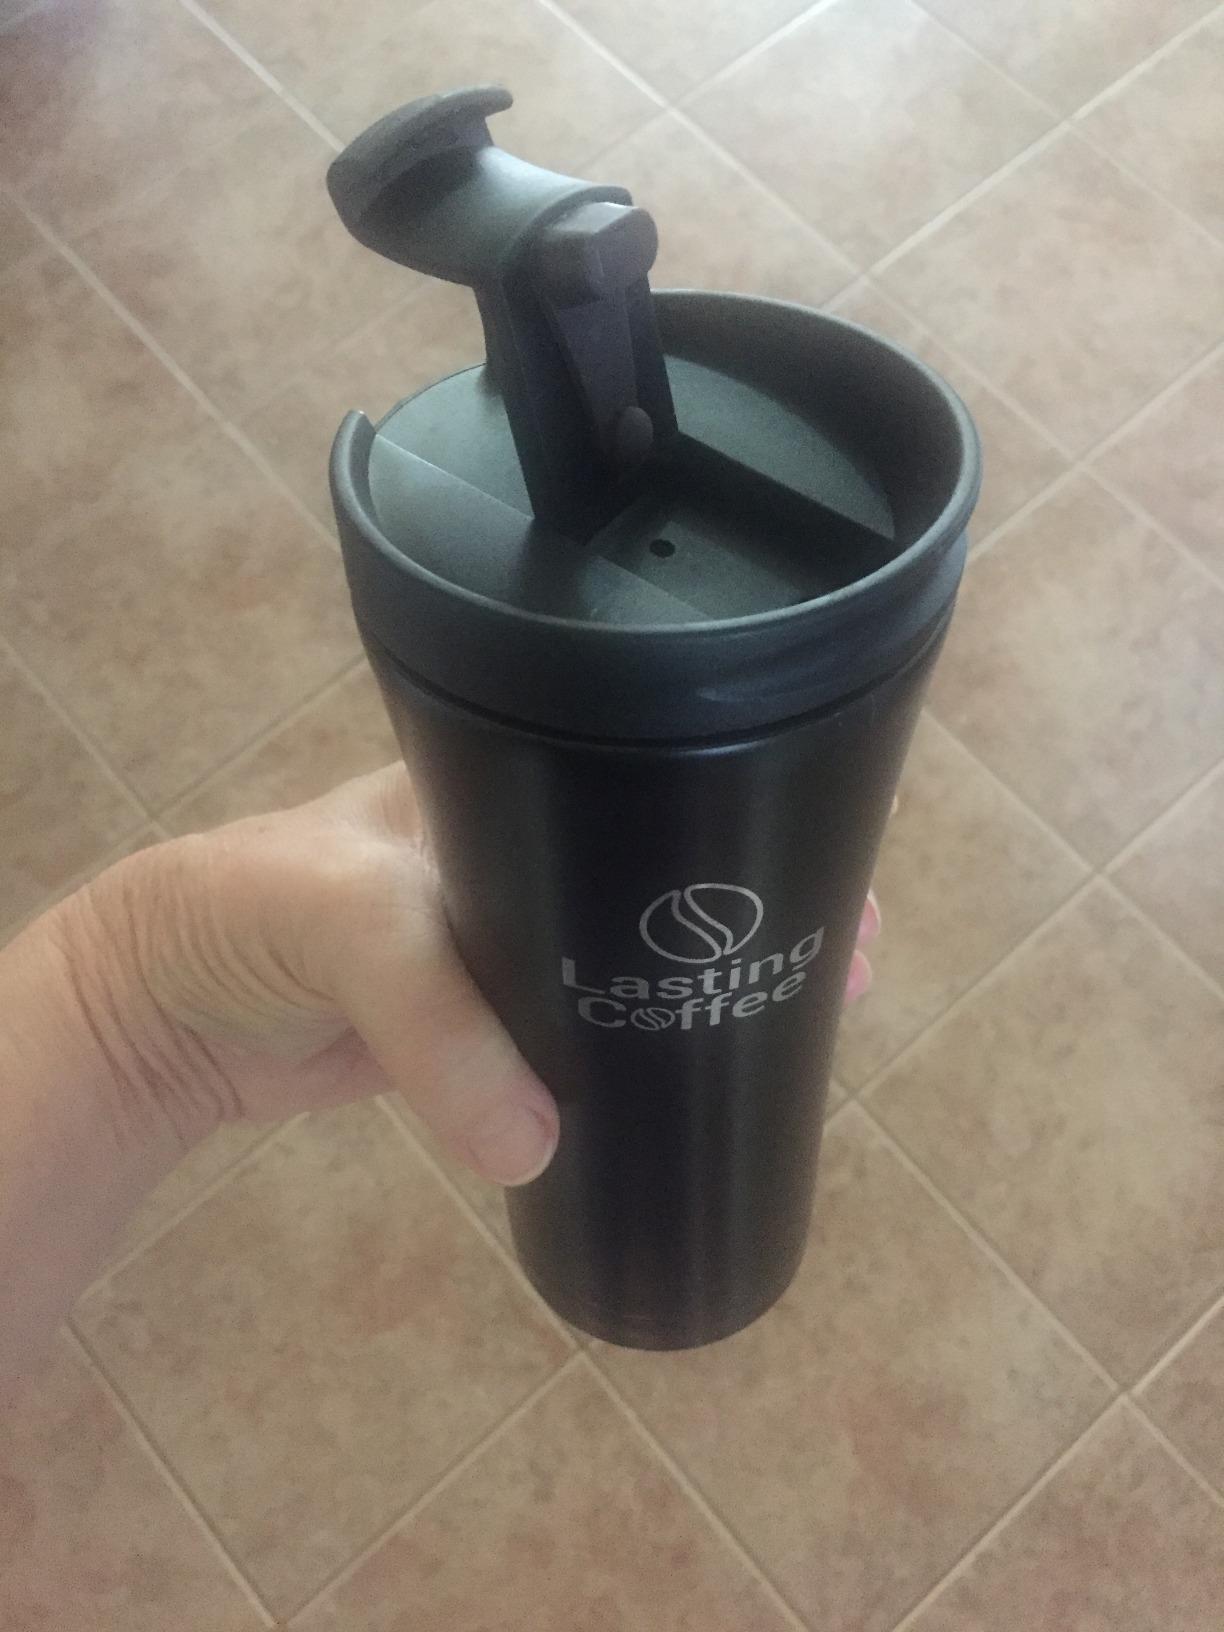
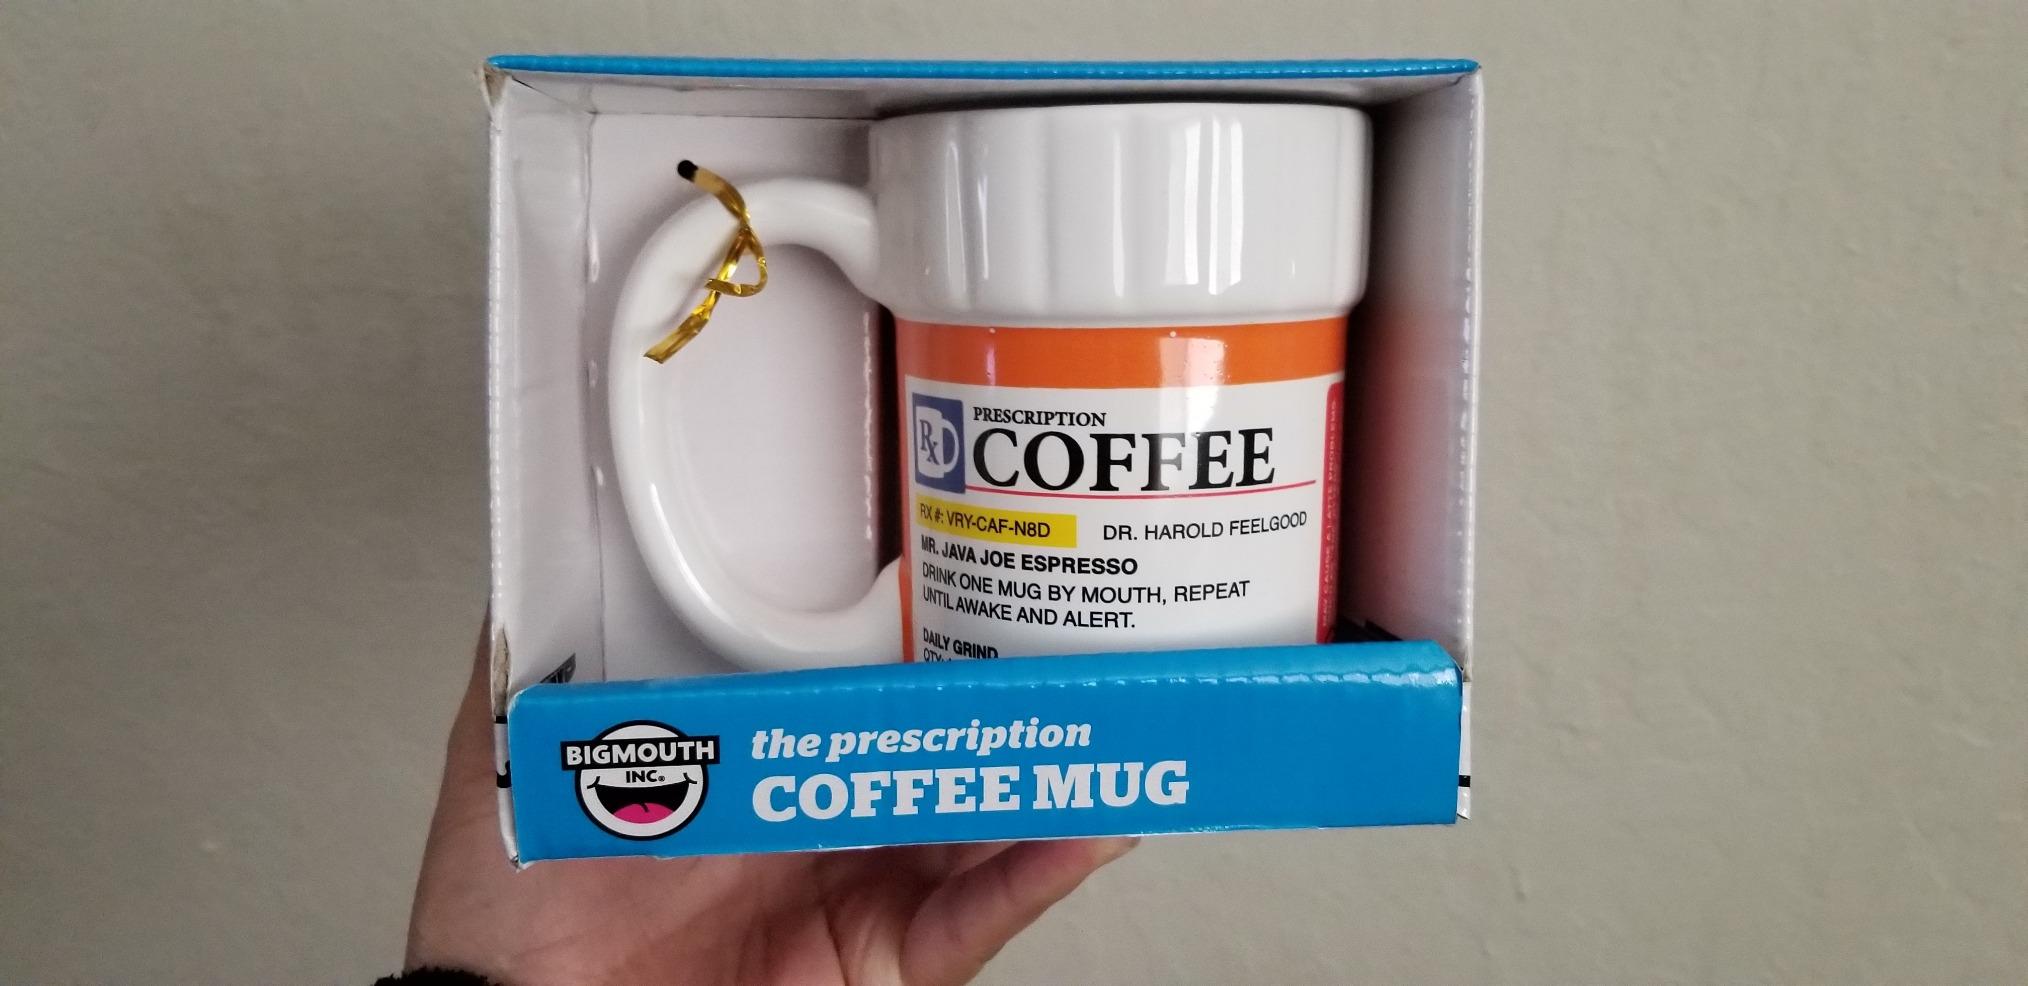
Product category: items_mug
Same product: no